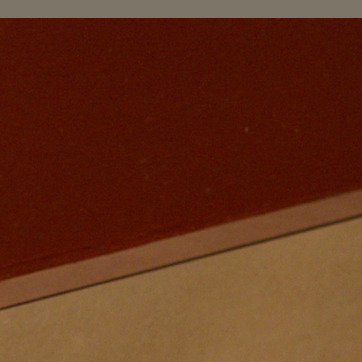
Material: painted